Krayenburg

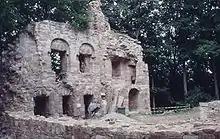
The north wall of the ruin

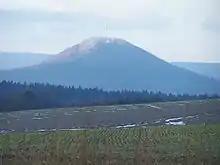
The Krayenberg from the north

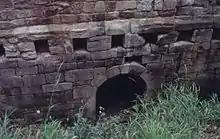
The Kellergeschoss

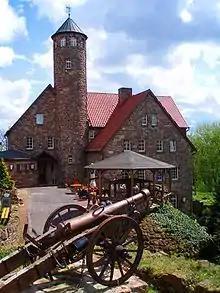
Hotel "Krayenburg"

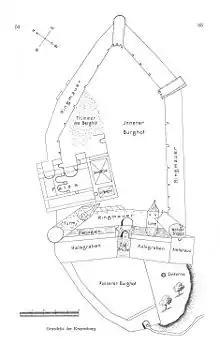
Historical plan

The Krayenburg was a castle situated on the Krayenberg hill in Germany, having the townships of Tiefenort and Merkers-Kieselbach at its foot, and overlooking an extensive section of the Werratal.